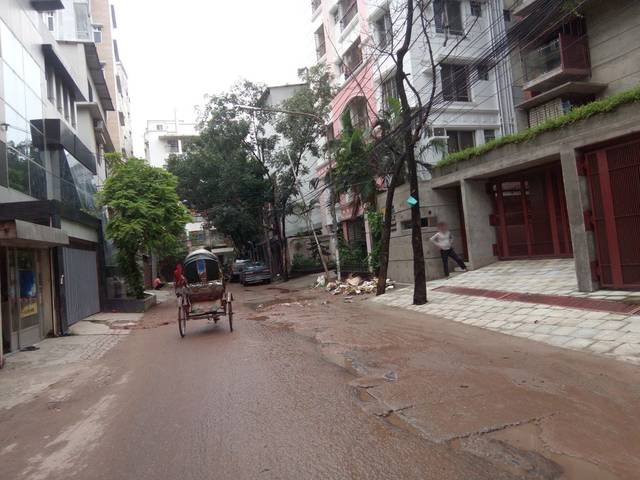
Region: Bangladesh
Coordinates: 23.754, 90.369